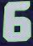
Number: 6